Producers Guild Film Award for Best Actress in a Leading Role

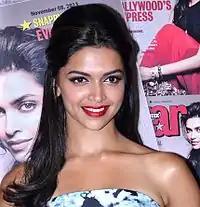
Deepika Padukone holds the record of maximum nominations (8).

Vidya Balan and Priyanka Chopra, with three wins each, have more Best Actress wins than any other actress. Followed by Deepika Padukone with two wins.